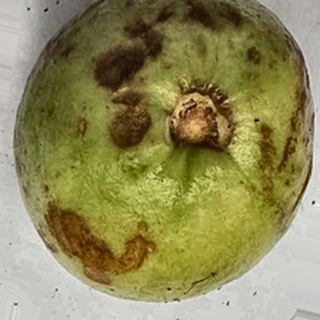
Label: guava_anthracnose